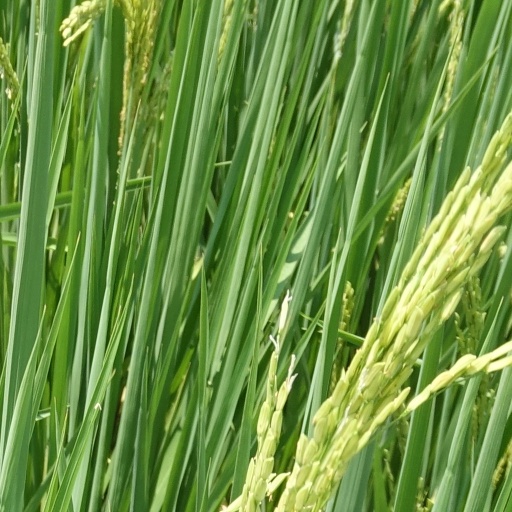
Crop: rice